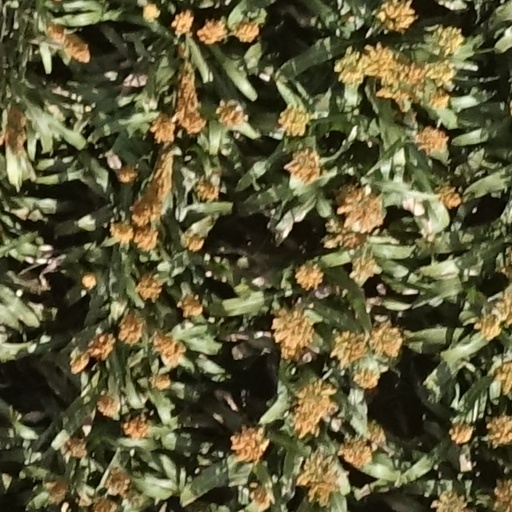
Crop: sorghum